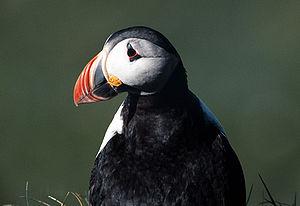
Le Macareux moine, également dit « perroquet de mer », est une espèce d'oiseau marin pélagique nord-atlantique qui vit en haute mer, sauf lors de sa reproduction qui le contraint à rejoindre la terre ferme où il niche sur les pentes enherbées, les îles ou sur des falaises.